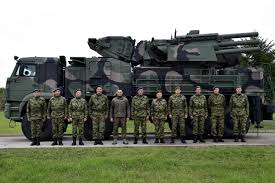
Label: Pantsir-S1